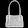
Label: Bag